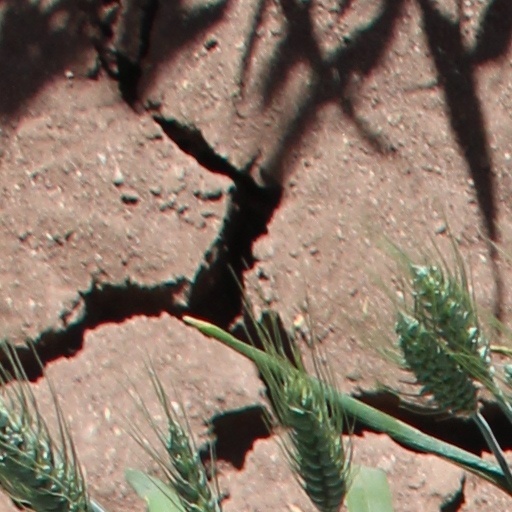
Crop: wheat